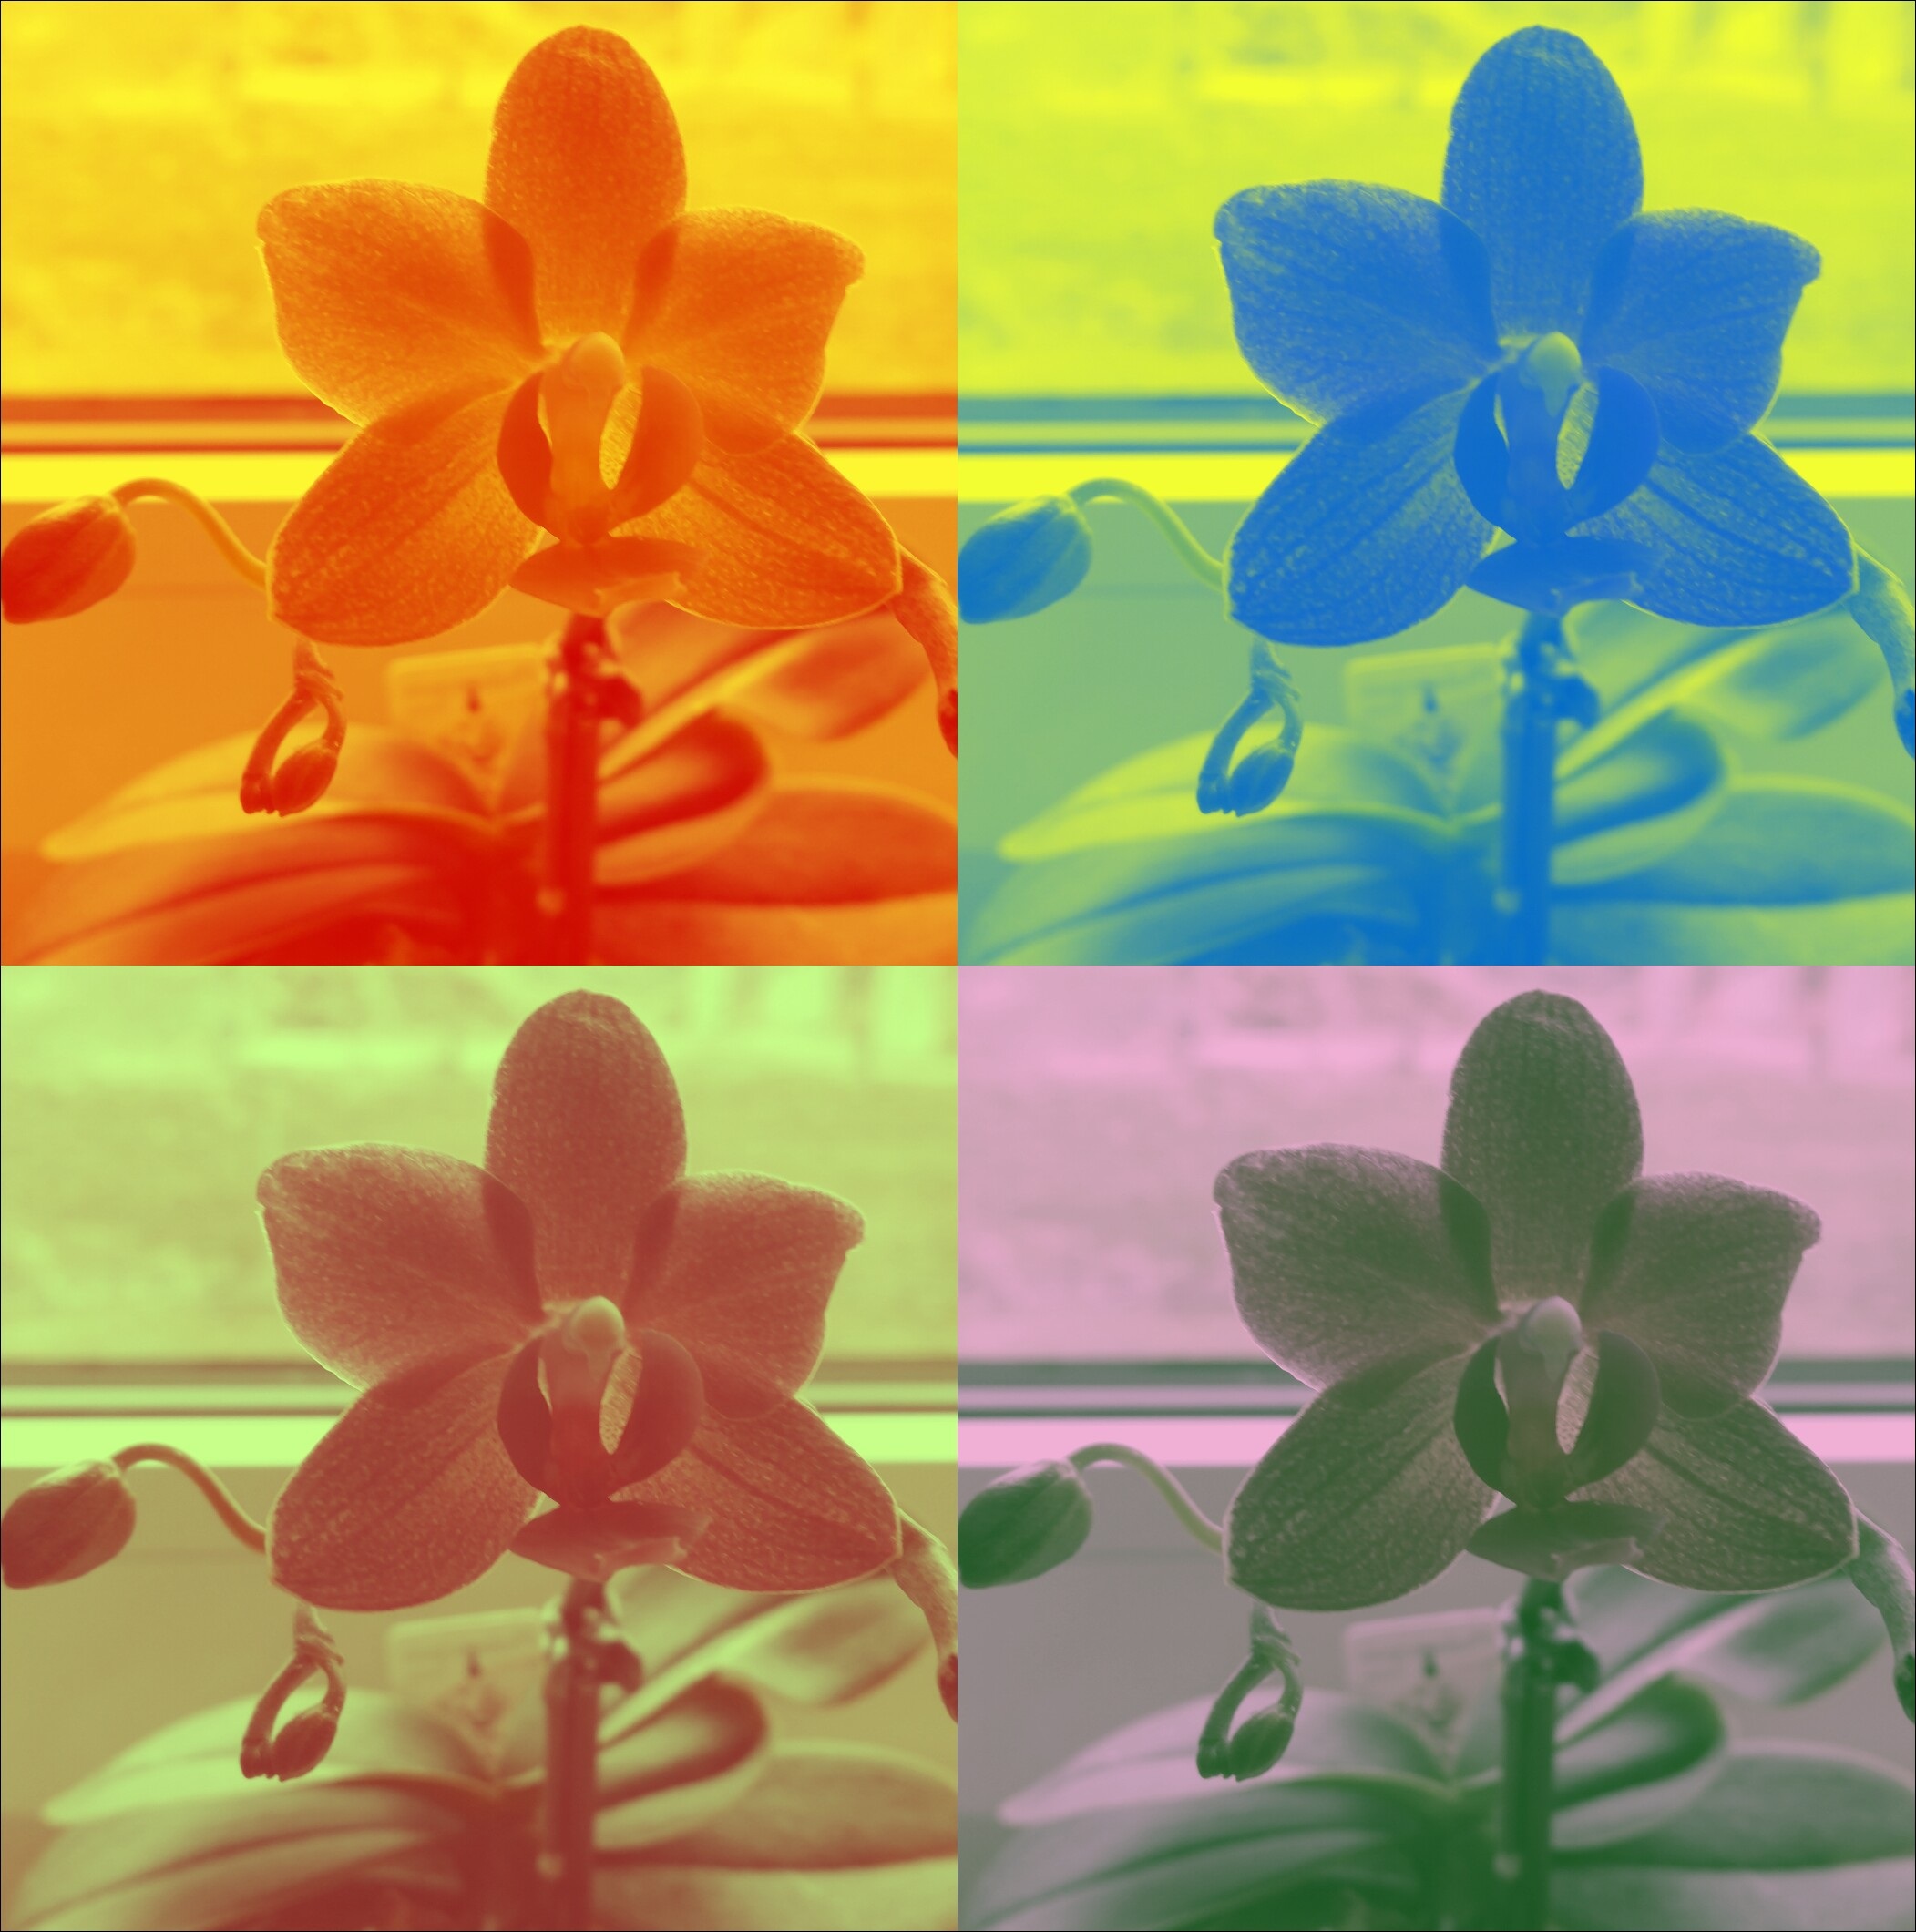
nature, plant, flower, petal, bloom, colorful, orchid, bright, beautiful, flowering plant, land plant